Georgi Parvanov

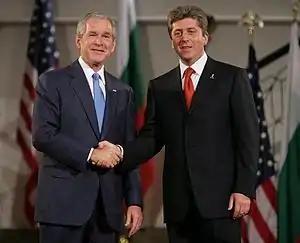
President George W. Bush and President Georgi Parvanov shake hands, 11 June 2007, in Sofia, Bulgaria.

In the first round of the 2001 presidential election, Parvanov won 36.4% of the votes, finishing ahead of the incumbent SDS candidate, Petar Stoyanov, who polled 34.9% of the votes. The voter turnout was the lowest to date: only 41.8%. Parvanov emerged victorious in the runoff, winning 54.1% of the votes. Voter turnout was significantly higher in the second round: 55.1%. Following his victory, Sergei Stanishev took over the party leadership. Parvanov took office on 22 January 2002, becoming the first ex-Communist to win the presidency since 1990.